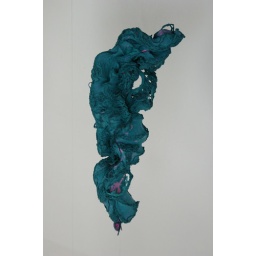
blue rider in the sky